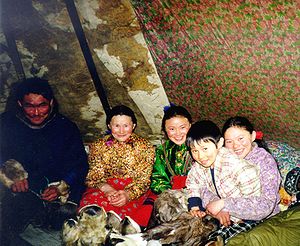
Nenets
En nenetser-familie i sitt telt.
Nenets, også kaldet jurak-samojeder eller juraker, er et samojedisk folk, som holder til på den vestlige del af den russiske taiga, overvejende i Nenetsk og Jamalo-Nenetsk i Rusland. Nenetserne ernærer sig for en stor del ved rendrift og jagt.